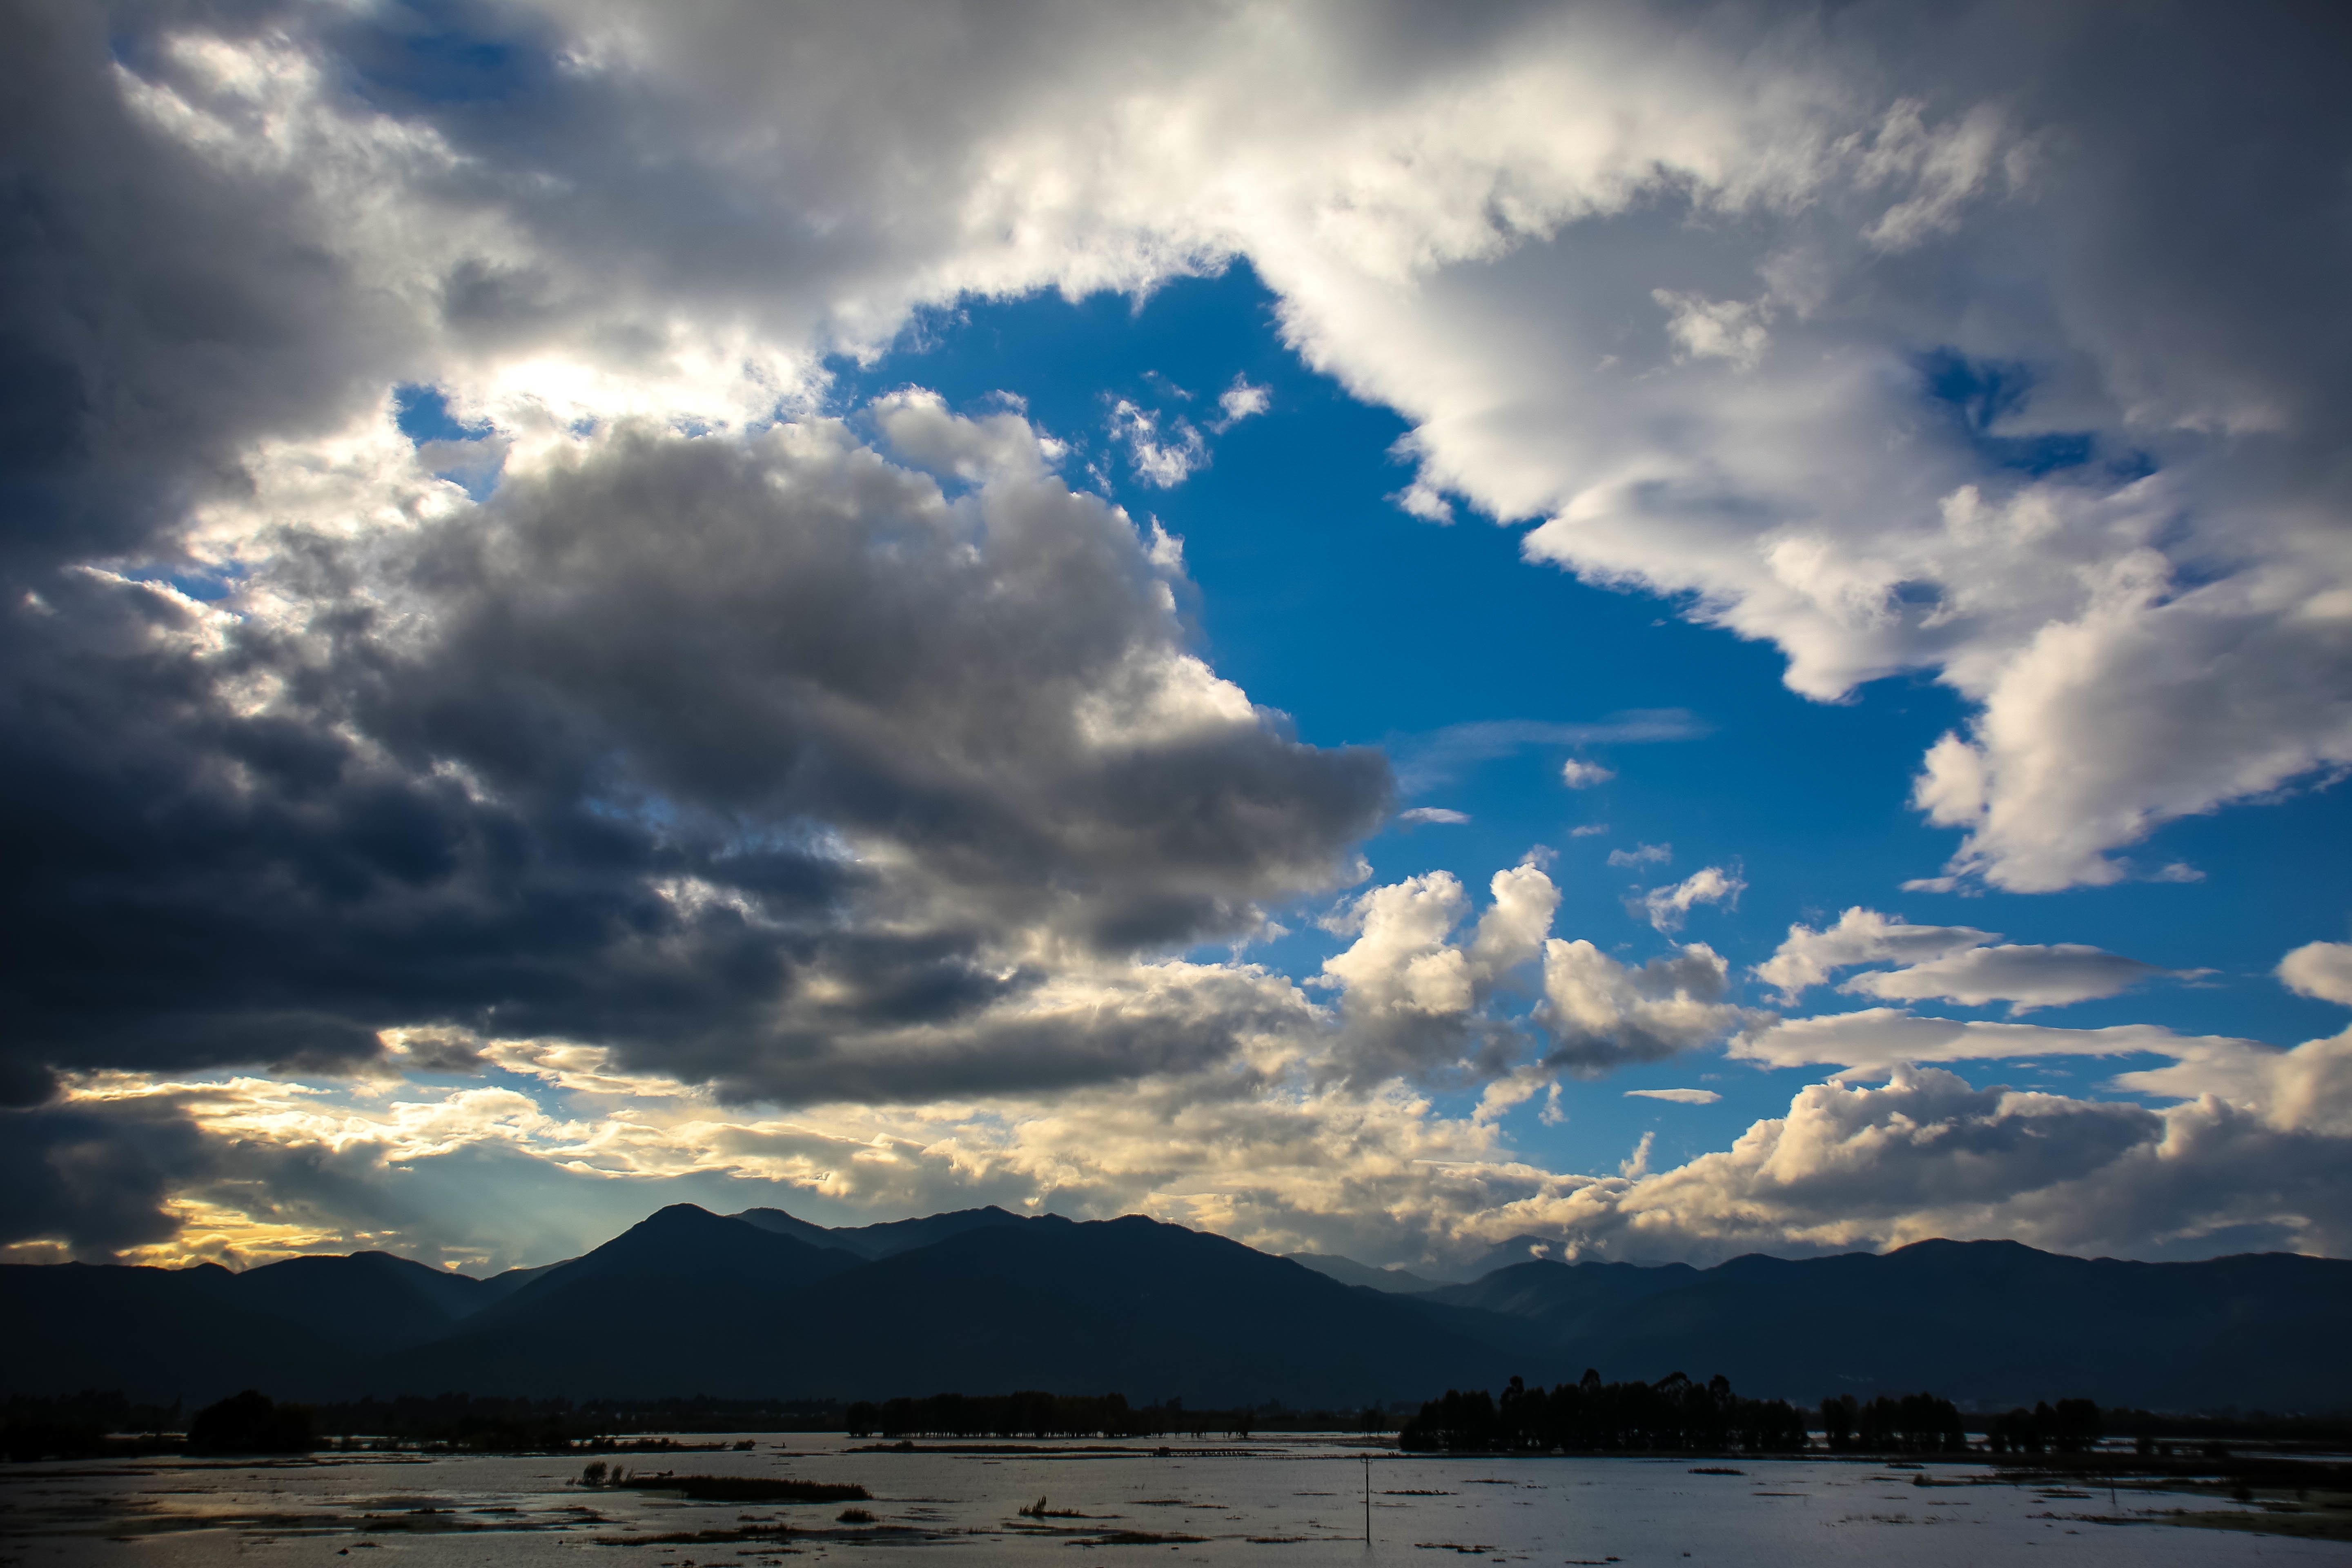
sea, ocean, horizon, cloud, sky, sun, sunrise, sunset, sunlight, morning, lake, dawn, atmosphere, dusk, evening, reflection, cumulus, loch, afterglow, meteorological phenomenon, wind wave